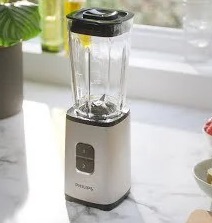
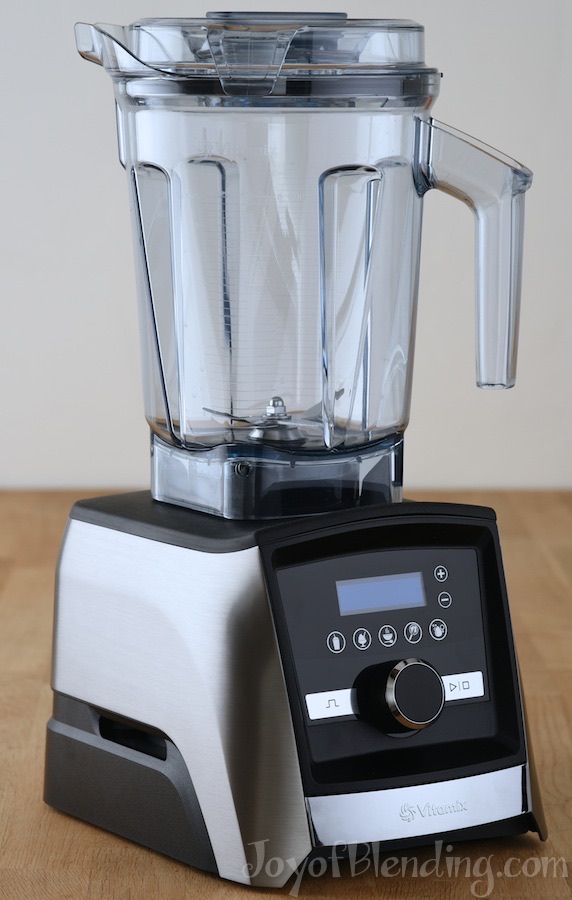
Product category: items_blender
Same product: no